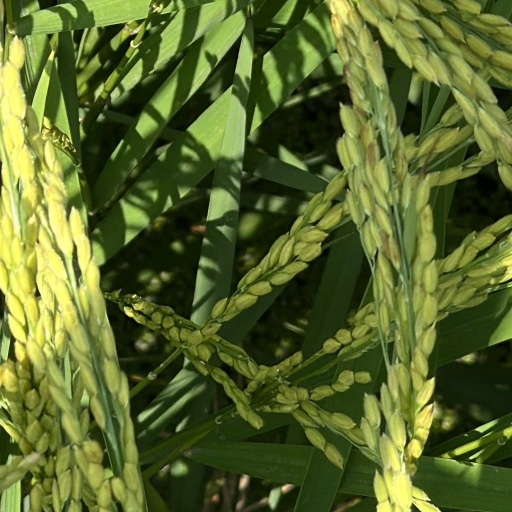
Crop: rice